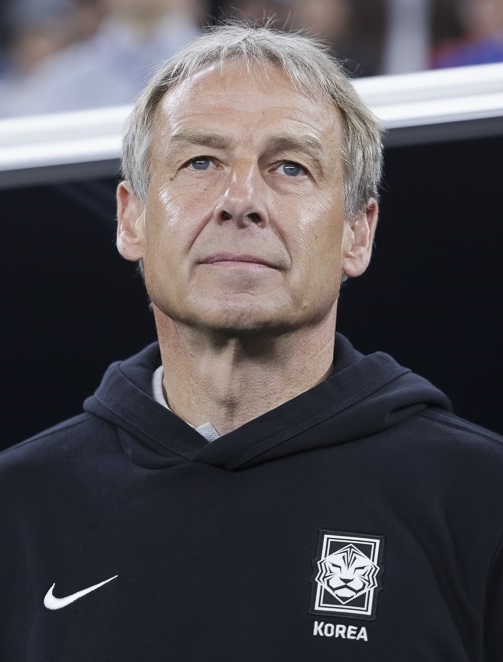
เยือร์เกิน คลีนส์มัน

| name = เยือร์เกิน คลีนส์มัน
| image = Jürgen Klinsmann 14021113000678638425063004371092 64131.jpg
| caption = คลีนส์มันขณะคุมฟุตบอลทีมชาติเกาหลีใต้|เกาหลีใต้ในค.ศ. 2024
| fullname = เยือร์เกิน คลีนส์มัน"Jürgen Klinsmann". Barry Hugman's Footballers.
| birth_place = เกิพพิงเงิน เยอรมนีตะวันตก
| position = กองหน้า|กองหน้าตัวเป้า
| youthyears1 = 1972–1974
| youthyears2 = 1974–1978
| youthyears3 = 1978–1981
| youthclubs1 = เทเบ กิงเงิน
| youthclubs2 = เอ็สเซ ไกส์ลิงเงิน
| youthclubs3 = ชตุทการ์เทอร์คิคเคิร์ส
| years1 = 1981–1984
| years2 = 1984–1989
| years3 = 1989–1992
| years4 = 1992–1994
| years5 = 1994–1995
| years6 = 1995–1997
| years7 = 1997–1998
| years8 = 1997–1998
| years9 = 2003
| clubs1 = ชตุทการ์เทอร์คิคเคิร์ส
| clubs2 = เฟาเอ็ฟเบ ชตุทการ์ท
| clubs3 = อินเตอร์มิลาน
| clubs4 = อาแอ็ส มอนาโก
| clubs5 = สโมสรฟุตบอลทอตนัมฮอตสเปอร์|ทอตนัมฮอตสเปอร์
| clubs6 = สโมสรฟุตบอลบาเยิร์นมิวนิก|บาเยิร์นมิวนิก
| clubs7 = อูนีโอเนกัลโชซัมป์โดเรีย|ซัมป์โดเรีย
| clubs8 = → สโมสรฟุตบอลทอตนัมฮอตสเปอร์|ทอตนัมฮอตสเปอร์ (ยืม)
| clubs9 = ออรินจ์เคาน์ตีบลูสตาร์
| caps1 = 61
| caps2 = 156
| caps3 = 95
| caps4 = 65
| caps5 = 41
| caps6 = 65
| caps7 = 8
| caps8 = 15
| caps9 = 8
| goals1 = 22
| goals2 = 79
| goals3 = 34
| goals4 = 29
| goals5 = 21
| goals6 = 31
| goals7 = 2
| goals8 = 9
| goals9 = 5
| totalcaps = 514 | totalgoals = 232
| nationalyears1 = 1980–1981
| nationalteam1 = ฟุตบอลทีมชาติเยาวชนเยอรมนี|เยอรมนีตะวันตก อายุไม่เกิน 16 ปี
| nationalcaps1 = 3
| nationalgoals1 = 0
| nationalyears2 = 1984–1985
| nationalteam2 = ฟุตบอลทีมชาติเยอรมนีรุ่นอายุไม่เกิน 21 ปี|เยอรมนีตะวันตก อายุไม่เกิน 21 ปี
| nationalcaps2 = 8
| nationalgoals2 = 3
| nationalyears3 = 1987–1988
| nationalteam3 = ฟุตบอลโอลิมปิกทีมชาติเยอรมนี|โอลิมปิกเยอรมนีตะวันตก
| nationalcaps3 = 14
| nationalgoals3 = 8
| nationalyears4 = 1987–1990
| nationalteam4 = ฟุตบอลทีมชาติเยอรมนีตะวันตก|เยอรมนีตะวันตก
| nationalcaps4 = 26
| nationalgoals4 = 7
| nationalyears5 = 1990–1998
| nationalteam5 = ฟุตบอลทีมชาติเยอรมนี|เยอรมนี
| nationalcaps5 = 82
| nationalgoals5 = 40
| manageryears1 = 2004–2006
| manageryears2 = 2008–2009
| manageryears3 = 2011–2016
| manageryears4 = 2019–2020
| manageryears5 = 2023–2024
| managerclubs1 = ฟุตบอลทีมชาติเยอรมนี|เยอรมนี
| managerclubs2 = สโมสรฟุตบอลบาเยิร์นมิวนิก|บาเยิร์นมิวนิก
| managerclubs3 = ฟุตบอลชายทีมชาติสหรัฐ|สหรัฐ
| managerclubs4 = แฮร์ทา เบเอ็สเซ
| managerclubs5 = ฟุตบอลทีมชาติเกาหลีใต้|เกาหลีใต้
Medal|Team|
Medal|Team|
Medal|Team|
เยือร์เกิน คลีนส์มัน (; เกิดวันที่ 30 กรกฎาคม ค.ศ. 1964) เป็นอดีตนักฟุตบอลชาวเยอรมันในตำแหน่งกองหน้า เจ้าของฉายา "ฉลามขาว" โดยล่าสุดเขาเป็นผู้จัดการ (ฟุตบอล)|ผู้จัดการฟุตบอลทีมชาติเกาหลีใต้|ทีมชาติเกาหลีใต้
คลีนส์มันเคยเป็นผู้จัดการทีมชาติฟุตบอลทีมชาติเยอรมนี|เยอรมนี และบาเยิร์นมิวนิก ในฐานะนักฟุตบอลคลีนส์มันลงเล่นกับหลายสโมสรในยุโรป และยังเป็นผู้เล่นคนสำคัญคนหนึ่งของทีมชาติเยอรมนีตะวันตกในชุดชนะเลิศฟุตบอลโลก 1990 และชุดชนะเลิศฟุตบอลชิงแชมป์ยุโรป 1996 คลีนส์มันสามารถทำประตูในการลงเล่นทีมชาติใน 6 การแข่งขันที่ลงทำการแข่งขัน ตั้งแต่ฟุตบอลชิงแชมป์แห่งชาติยุโรป 1988 ถึงฟุตบอลโลก 1998
คลีนส์มันเป็นผู้จัดการฟุตบอลทีมชาติเยอรมนี|ทีมชาติเยอรมนี ในชุดอันดับ 3 ฟุตบอลโลก 2006 เป็นผู้ฝึกสอนให้กับบาเยิร์นมิวนิก เมื่อเดือนกรกฎาคม 2008 และต่อมาเป็นผู้จัดการฟุตบอลทีมชาติสหรัฐอเมริกา|ทีมชาติสหรัฐอเมริกา ก่อนจะถูกปลดในเดือนพฤศจิกายน ค.ศ. 2016 เนื่องจากผลงานฟุตบอลโลก 2018 รอบคัดเลือก โซนคอนคาแคฟ|การคัดเลือกฟุตบอลโลก 2018 โซนคอนคาแคฟ ออกมาย่ำแย่ ที่ก่อนหน้านั้นสหรัฐอเมริกาแพ้ให้กับฟุตบอลทีมชาติเม็กซิโก|เม็กซิโกและฟุตบอลทีมชาติคอสตาริกา|คอสตาริกาถึง 2 นัดติดต่อกัน
==อ้างอิง==
==แหล่งข้อมูลอื่น==
หมวดหมู่:บุคคลจากรัฐบาเดิน-เวือร์ทเทิมแบร์ค
หมวดหมู่:กองหน้าฟุตบอล
หมวดหมู่:นักฟุตบอลชาวเยอรมัน
หมวดหมู่:ผู้เล่นในบุนเดิสลีกา
หมวดหมู่:ผู้เล่นในเซเรียอา
หมวดหมู่:กัปตันในชุดชนะเลิศฟุตบอลชิงแชมป์แห่งชาติยุโรป
หมวดหมู่:ผู้เล่นในชุดชนะเลิศฟุตบอลชิงแชมป์แห่งชาติยุโรป
หมวดหมู่:ผู้เล่นชตุทการ์เทอร์คิคเคิร์สหมวดหมู่:ผู้เล่นเฟาเอ็ฟเบ ชตุทการ์ทหมวดหมู่:ผู้เล่นสโมสรฟุตบอลอินแตร์นาซีโอนาเลมีลาโน
หมวดหมู่:ผู้เล่นอาแอ็ส มอนาโกหมวดหมู่:ผู้เล่นสโมสรฟุตบอลทอตนัมฮอตสเปอร์หมวดหมู่:ผู้เล่นสโมสรฟุตบอลไบเอิร์นมิวนิก
หมวดหมู่:ผู้เล่นอูนีโอเนกัลโชซัมป์โดเรีย
หมวดหมู่:ผู้เล่นในฟุตบอลโลก 1998หมวดหมู่:ผู้เล่นในฟุตบอลโลก 1994หมวดหมู่:ผู้เล่นในฟุตบอลโลก 1990
หมวดหมู่:ผู้ฝึกสอนทีมชาติ
หมวดหมู่:ผู้เล่นในชุดชนะเลิศฟุตบอลโลก
หมวดหมู่:ฟีฟ่า 100
หมวดหมู่:ผู้จัดการทีมฟุตบอลชาวเยอรมัน
หมวดหมู่:ผู้จัดการทีมฟุตบอลทีมชาติเยอรมนี
หมวดหมู่:ผู้จัดการทีมฟุตบอลทีมชาติสหรัฐ
หมวดหมู่:ผู้จัดการทีมสโมสรฟุตบอลไบเอิร์นมิวนิก
หมวดหมู่:ผู้จัดการทีมแฮร์ทา เบเอ็สเซ
หมวดหมู่:ผู้จัดการทีมฟุตบอลทีมชาติเกาหลีใต้